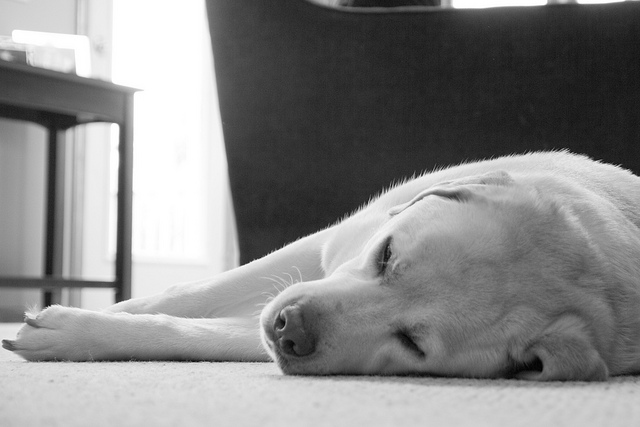
user: Given an image and a question. Answer the question in a short answer. Question: Why is that dog tired? Short Answer:
assistant: run